2024 AFC U-23 Asian Cup final

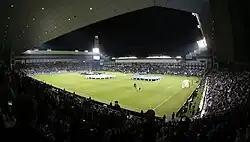
Jassim bin Hamad Stadium in Al Rayyan hosted the final.

The 2024 AFC U-23 Asian Cup Final was a football match that took place on 3 May 2024 at the Jassim bin Hamad Stadium in Al Rayyan, Qatar, to determine the winners of the 2024 AFC U-23 Asian Cup. The match was contested by Japan and Uzbekistan, the winners of the semi-finals.